35th Golden Disc Awards

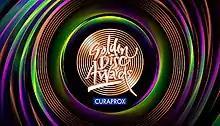
Title card

The 35th Golden Disc Awards ceremony was held from January 9–10, 2021. The show was aired on JTBC network from South Korea. It was held without a live audience due to the COVID-19 pandemic. Lee Seung-gi and Park So-dam served as hosts on the first day, Lee Da-hee and Sung Si-kyung on the second.